Economy of Spain

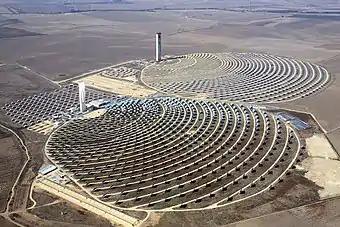
PS10 solar power plant and PS20 solar power plant in Seville

The Spanish infrastructure concession companies, lead 262 transport infrastructure worldwide, representing 36% of the total, according to the latest rankings compiled by the publication Public Works Financing. The top three global occupy Spanish companies: ACS, Global Vía and Abertis, according to the ranking of companies by number of concessions for roads, railways, airports and ports in construction or operation in October 2012. Considering the investment, the first world infrastructure concessionaire is Ferrovial-Cintra, with 72,000 million euros, followed closely by ACS, with 70,200 million. Among the top ten in the world are also the Spanish Sacyr (21,500 million), FCC and Global Vía (with 19,400 million) and OHL (17,870 million).